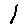
Label: 1